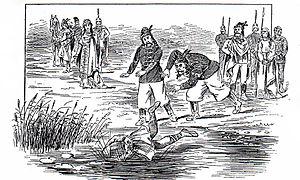
Kis, Kys, Kisa ou Kich est le nom d'un chef tribal magyar du Xᵉ siècle qui mena une expédition dans les Balkans. Son existence est incertaine et il est connu qu'à travers la chronique d'un prêtre anonyme de Dioclée, rédigée après le XIIᵉ siècle.